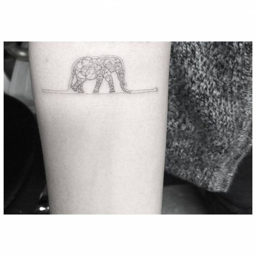
a variation from the original illustration .